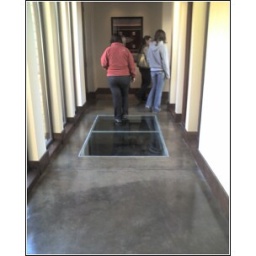
the floor window walks over water